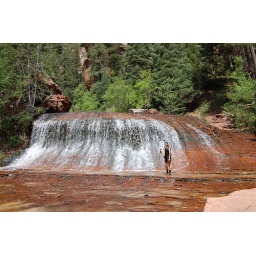
cascading water from the Left Fork create a water curtain along The Subway backcountry trail in Zion NP.